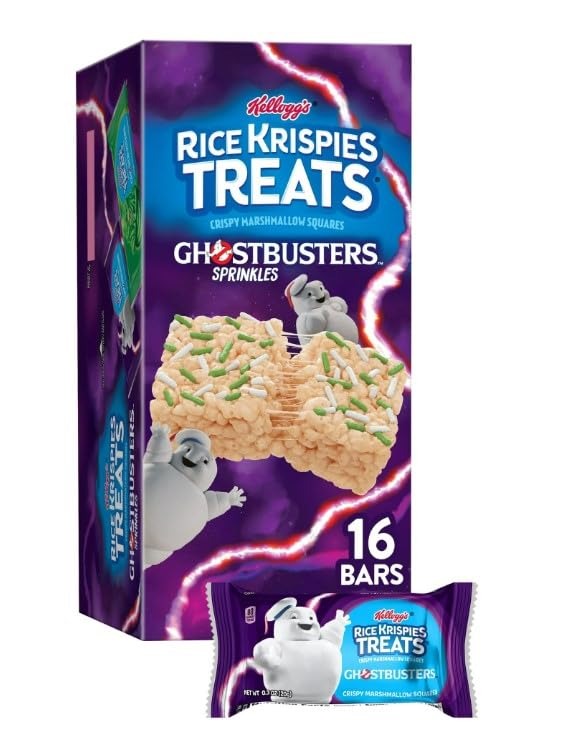
Item Name: Kellogg's Rice Krispy Treats, Ghostbuster Sprinkle, 16 Count (Pack of 2)
Bullet Point 1: Rice Krispies Treats cereal bars are delicious snacks for everyday family moments; Perfect for busting ghosts with the Ghostbusters crew; Shelf-Stable
Bullet Point 2: Each delicious bar is topped with crunchy green and white sprinkles; Look for Slimer and Mini-Pufts on the package
Bullet Point 3: Contains 80 calories per bar; No high fructose corn syrup; Contains milk and soy ingredients
Bullet Point 4: Bring marshmallow snack bars to classroom parties for school snacks, pop a square in your kid's backpack or lunchbox to share some ghost busting joy
Product Description: Enjoy the fun of everyday moments with the irresistible taste of Rice Krispies Treats crispy marshmallow squares. This packaging features the beloved Slimer and the cute but mischievous Mini-Pufts from Ghostbusters. Create memorable moments with each and every delectable square that pulls apart to reveal ooey, gooey marshmallow goodness bursting with nostalgia; Made with crispy rice cereal, the taste of soft marshmallow, and topped with green and white sprinkles, each bar is a ready-to-eat treat wherever you go.
Value: 32.0
Unit: Count

Price: 4.96